Spread of Islam

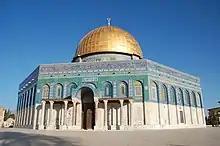
The Dome of the Rock atop the Temple Mount in the Old City of Jerusalem

The Siege of Jerusalem (636–637) by the forces of the Rashid Caliph Umar against the Byzantines began in November 636. For four months, the siege continued. Ultimately, the Greek Orthodox Patriarch of Jerusalem, Sophronius, an ethnic Arab, agreed to surrender Jerusalem to Umar in person. The caliph, then in Medina, agreed to these terms and travelled to Jerusalem to sign the capitulation in the spring of 637.